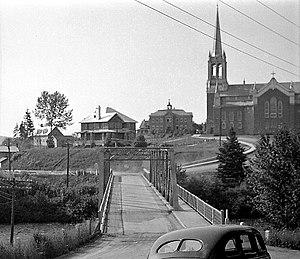
L'église, le couvent, le presbytère et la rivière à Causapscal
Causapscal [kozapskal] est une ville de la province de Québec, au Canada, située dans la municipalité régionale de comté de La Matapédia, au Bas St-Laurent.